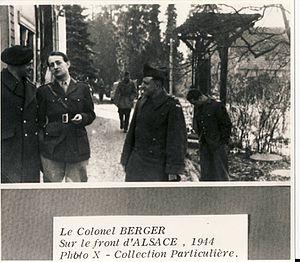
Photo prise sur le front d'Alsace en 1944 avec le Colonel Berger (A. Malraux)
André Malraux, né le 3 novembre 1901 dans le 18ᵉ arrondissement de Paris et mort le 23 novembre 1976 à Créteil, est un écrivain, aventurier, homme politique et intellectuel français.
Pierre-Elie Jacquot, né le 16 juin 1902 et mort le 29 juin 1984 à Vrécourt, est un résistant et un général d'armée français.